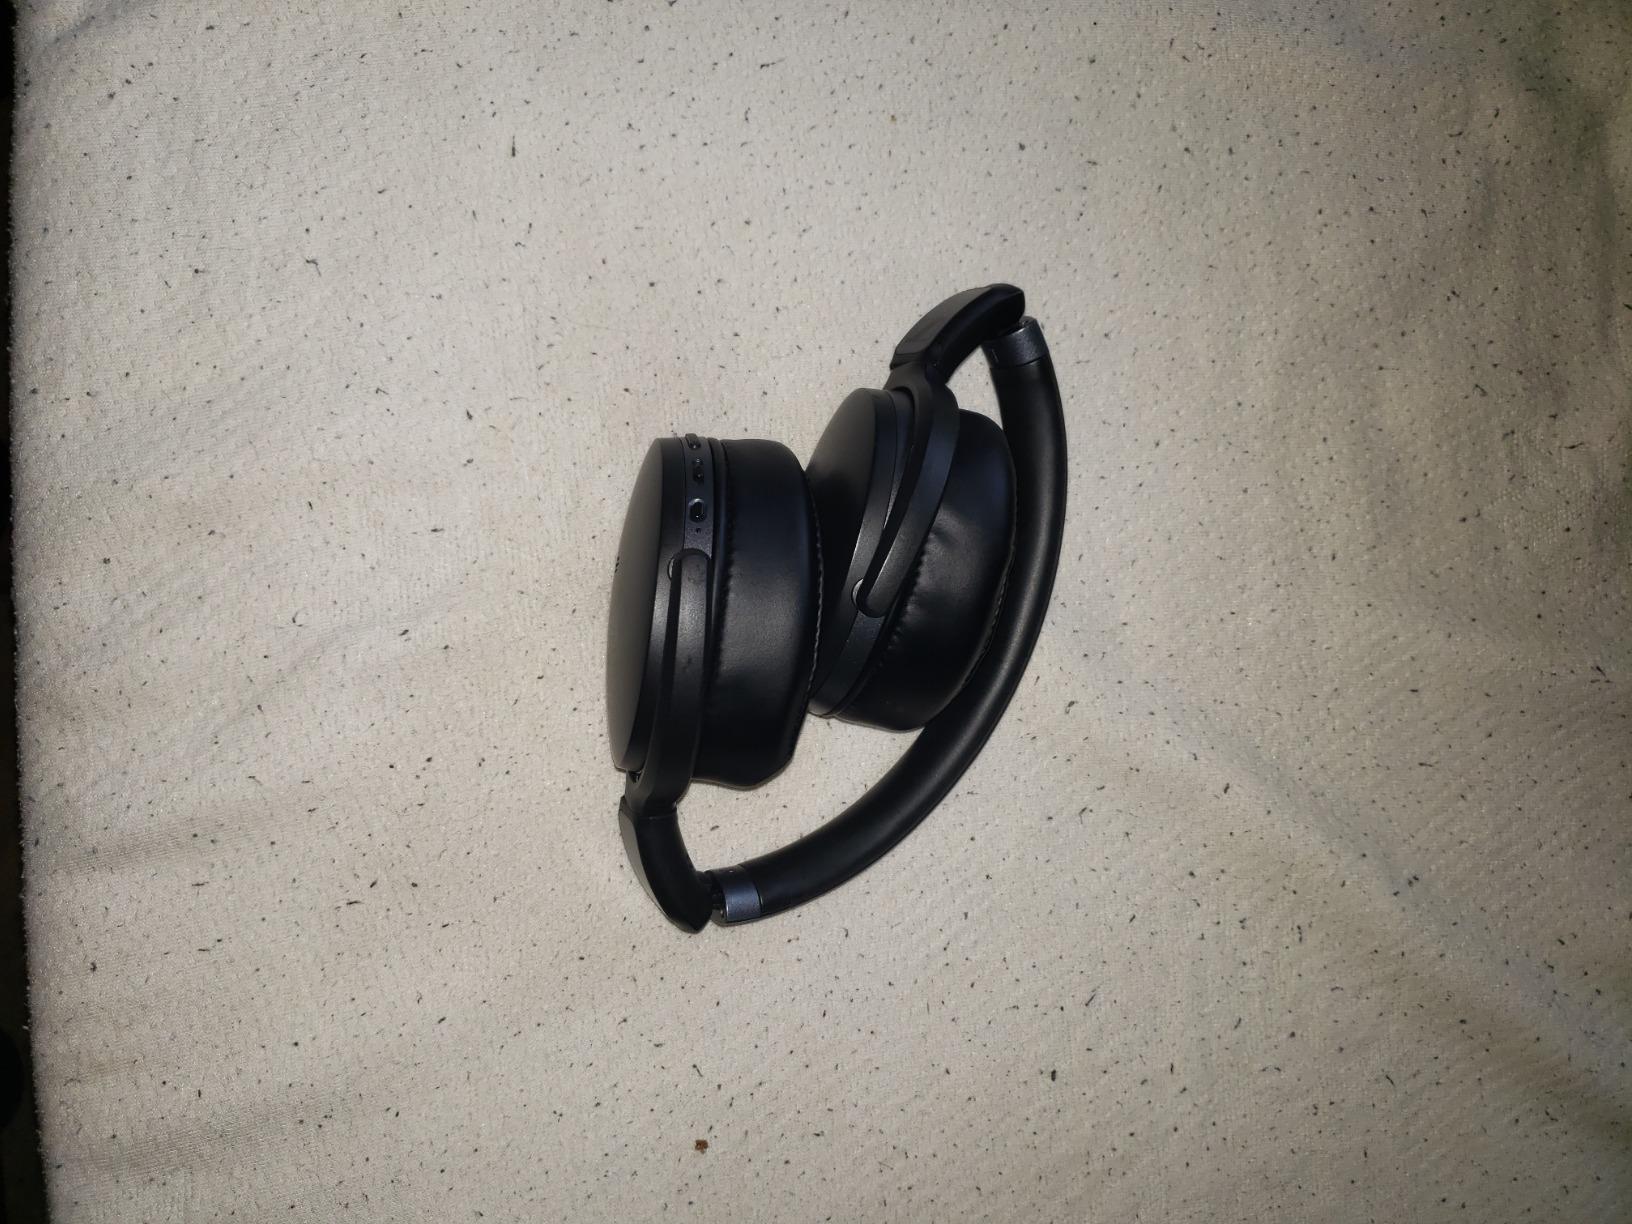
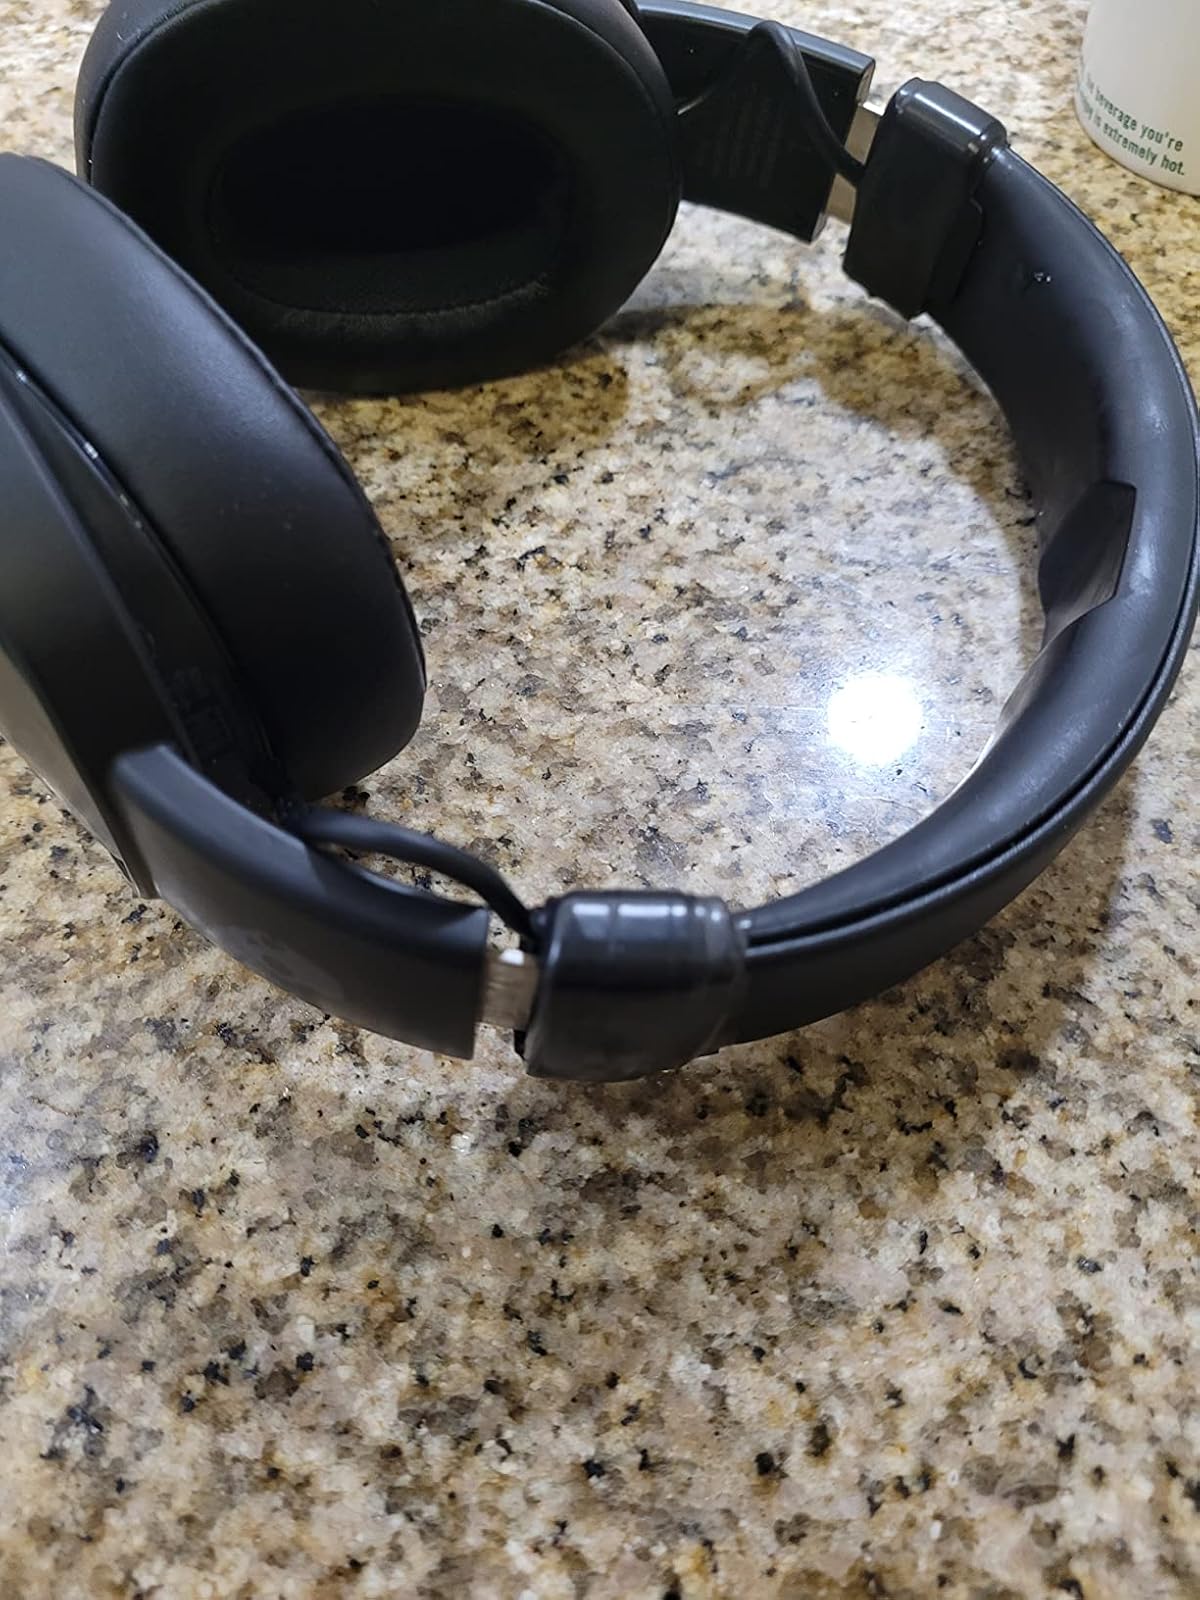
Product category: headphones
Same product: no